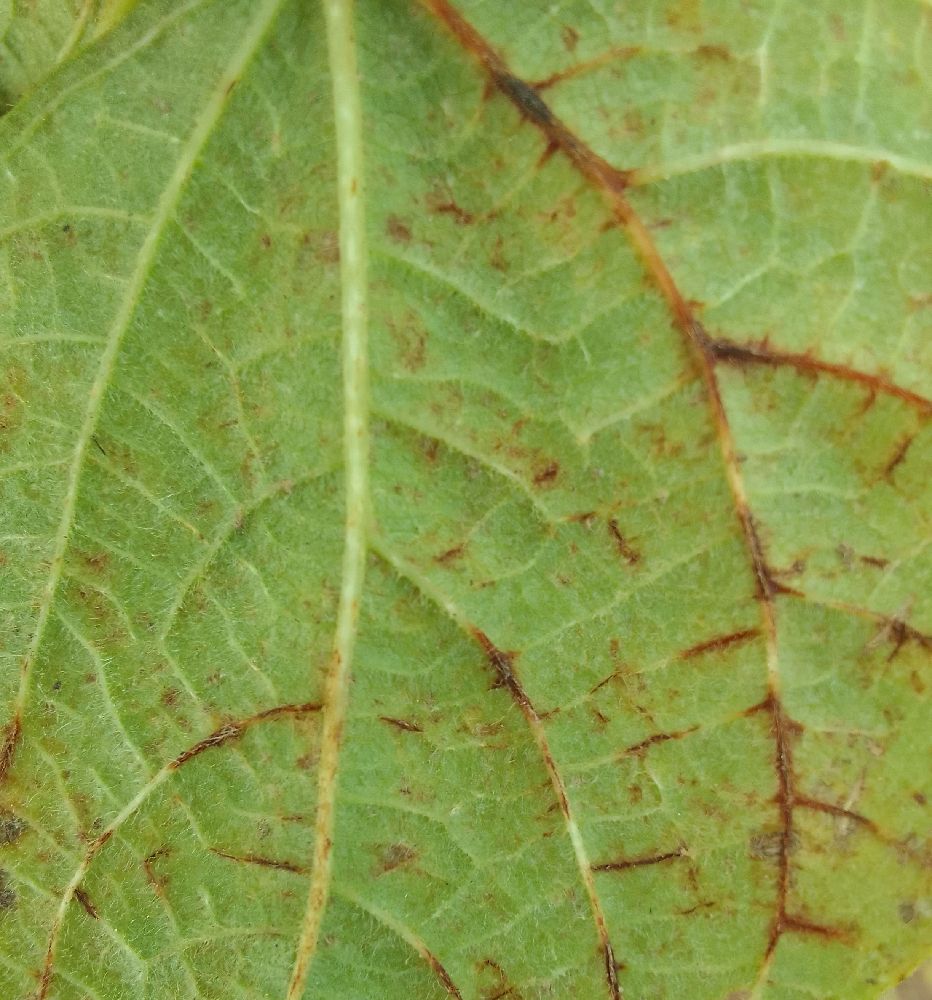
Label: anthracnose